Himeyuri Peace Museum

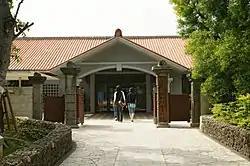

opened in Itoman, Okinawa Prefecture, Japan in 1989. Located within Okinawa Senseki Quasi-National Park, it is dedicated to the Himeyuri Student Corps during the Battle of Okinawa and to the ideal of Peace.